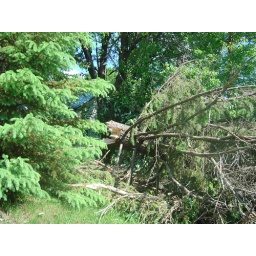
Spruce tree in front of my house